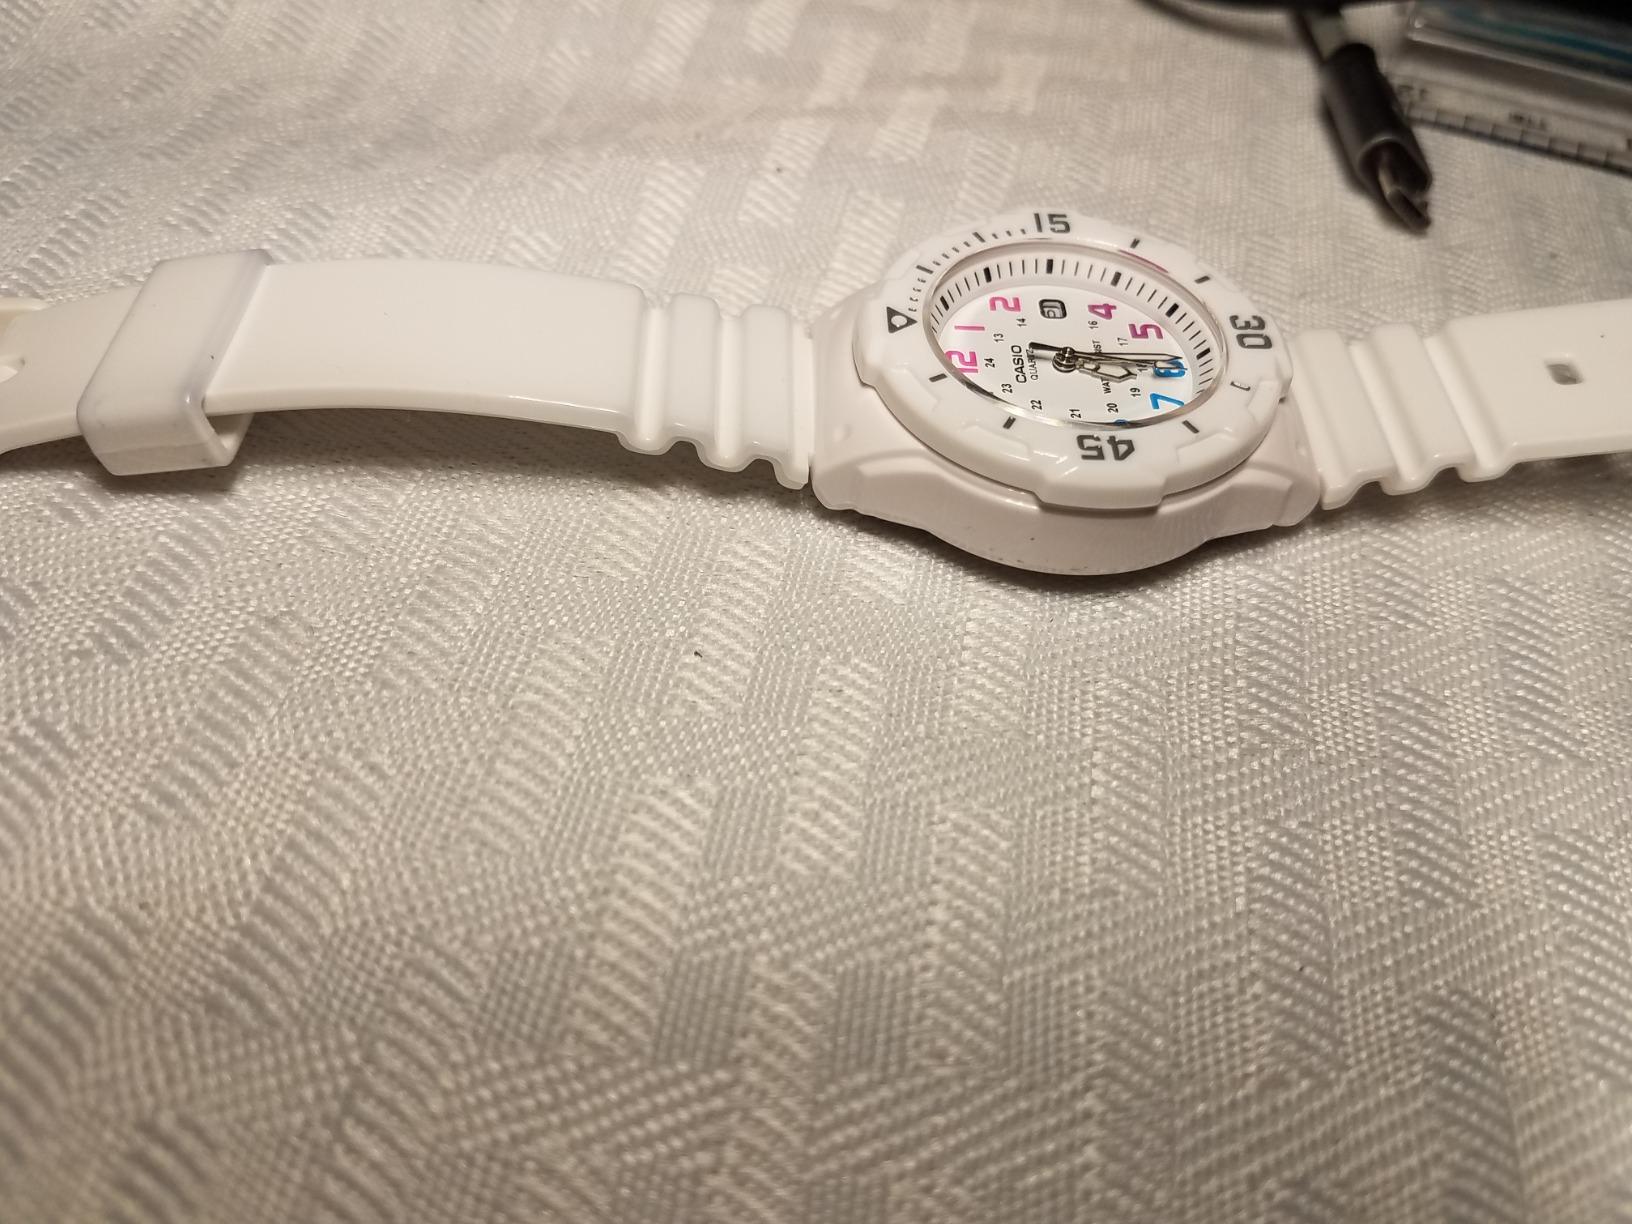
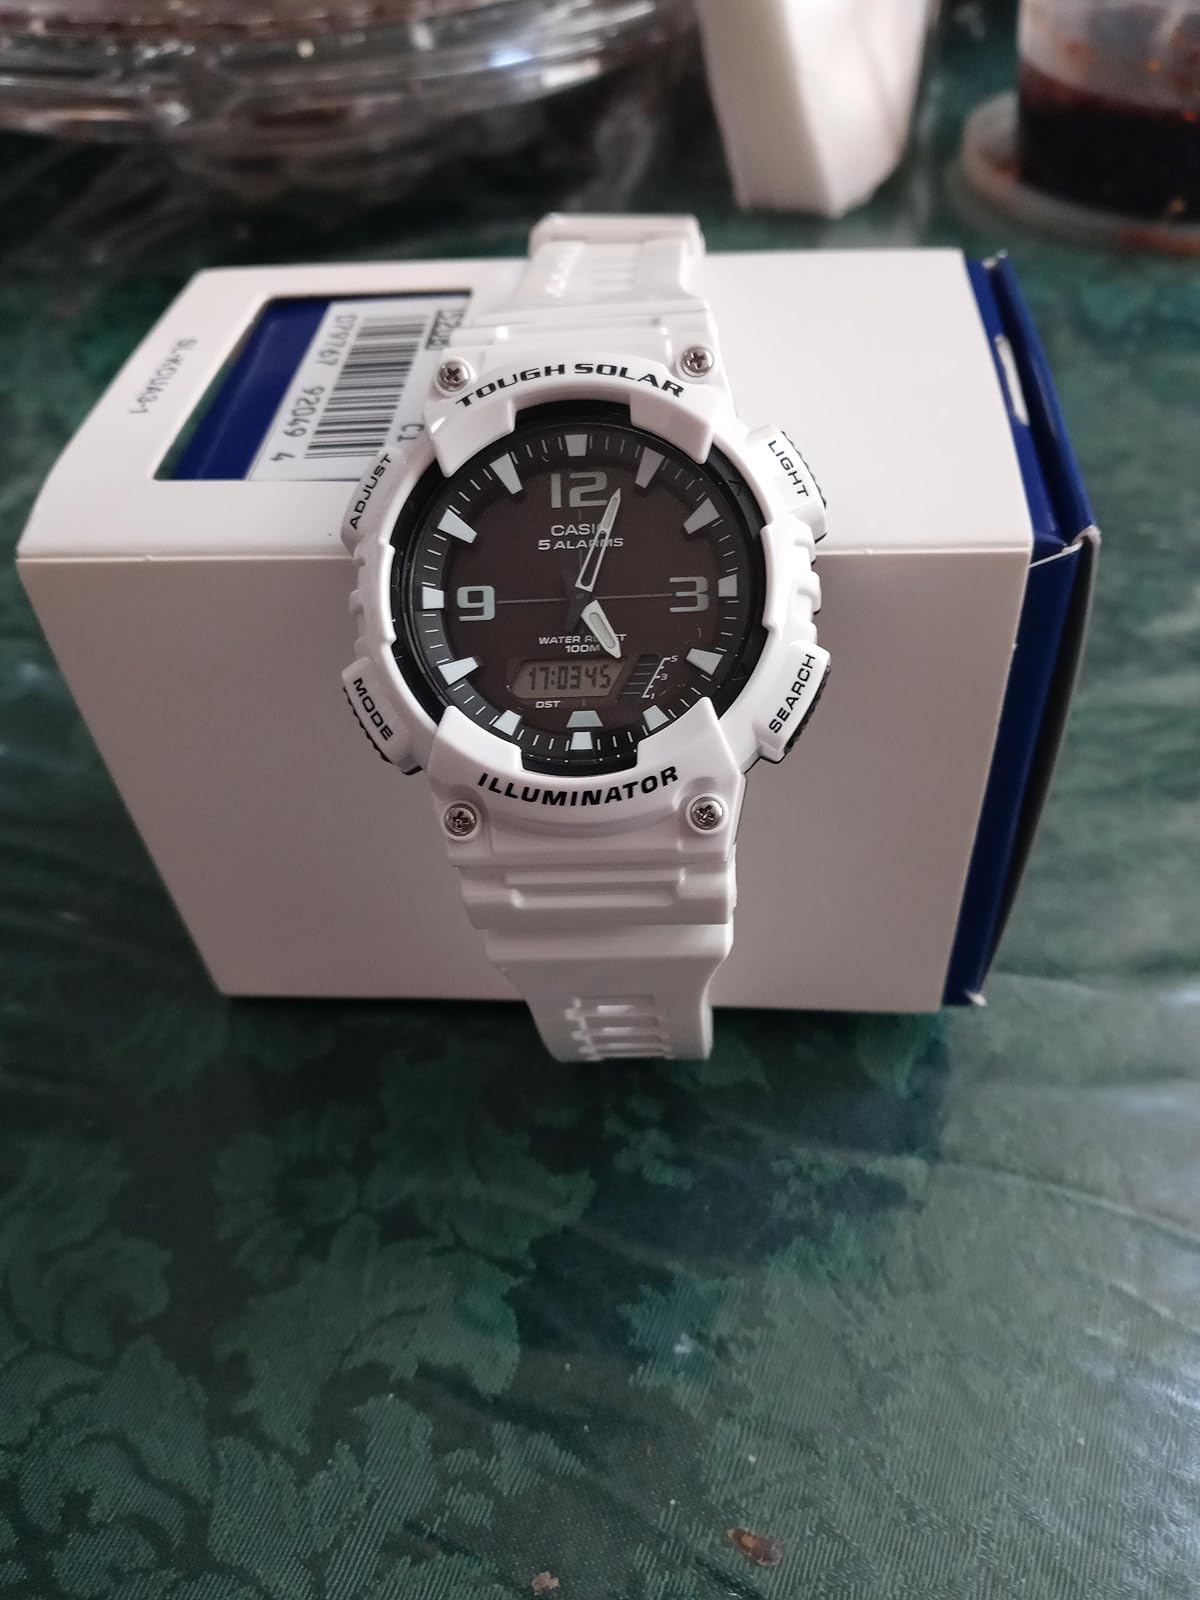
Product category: accessories_watch
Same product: no